Allis-Bushnell House

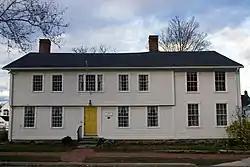

The Allis-Bushnell House is a historic house at 853 Boston Post Road in Madison, Connecticut. It was built in 1785 and in 1982, was placed into the National Register of Historic Places. The house is owned by the Madison Historical Society and operated as a historic house museum.